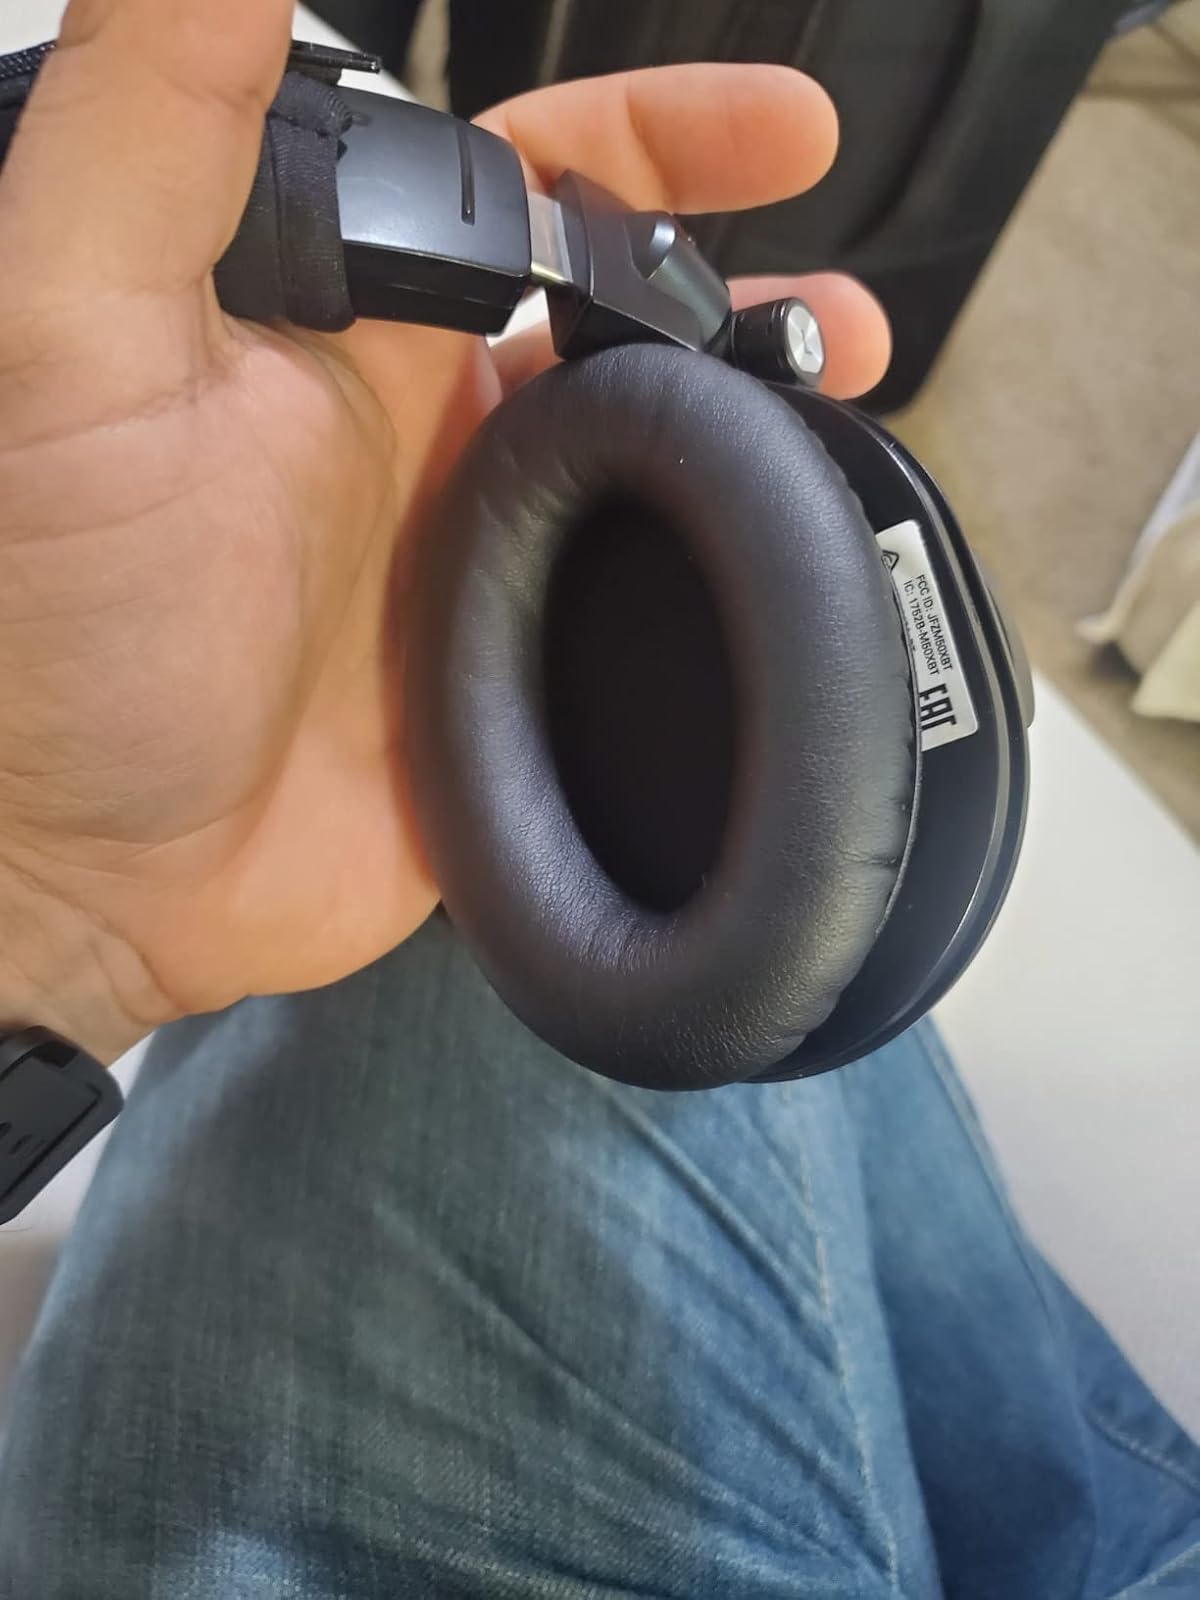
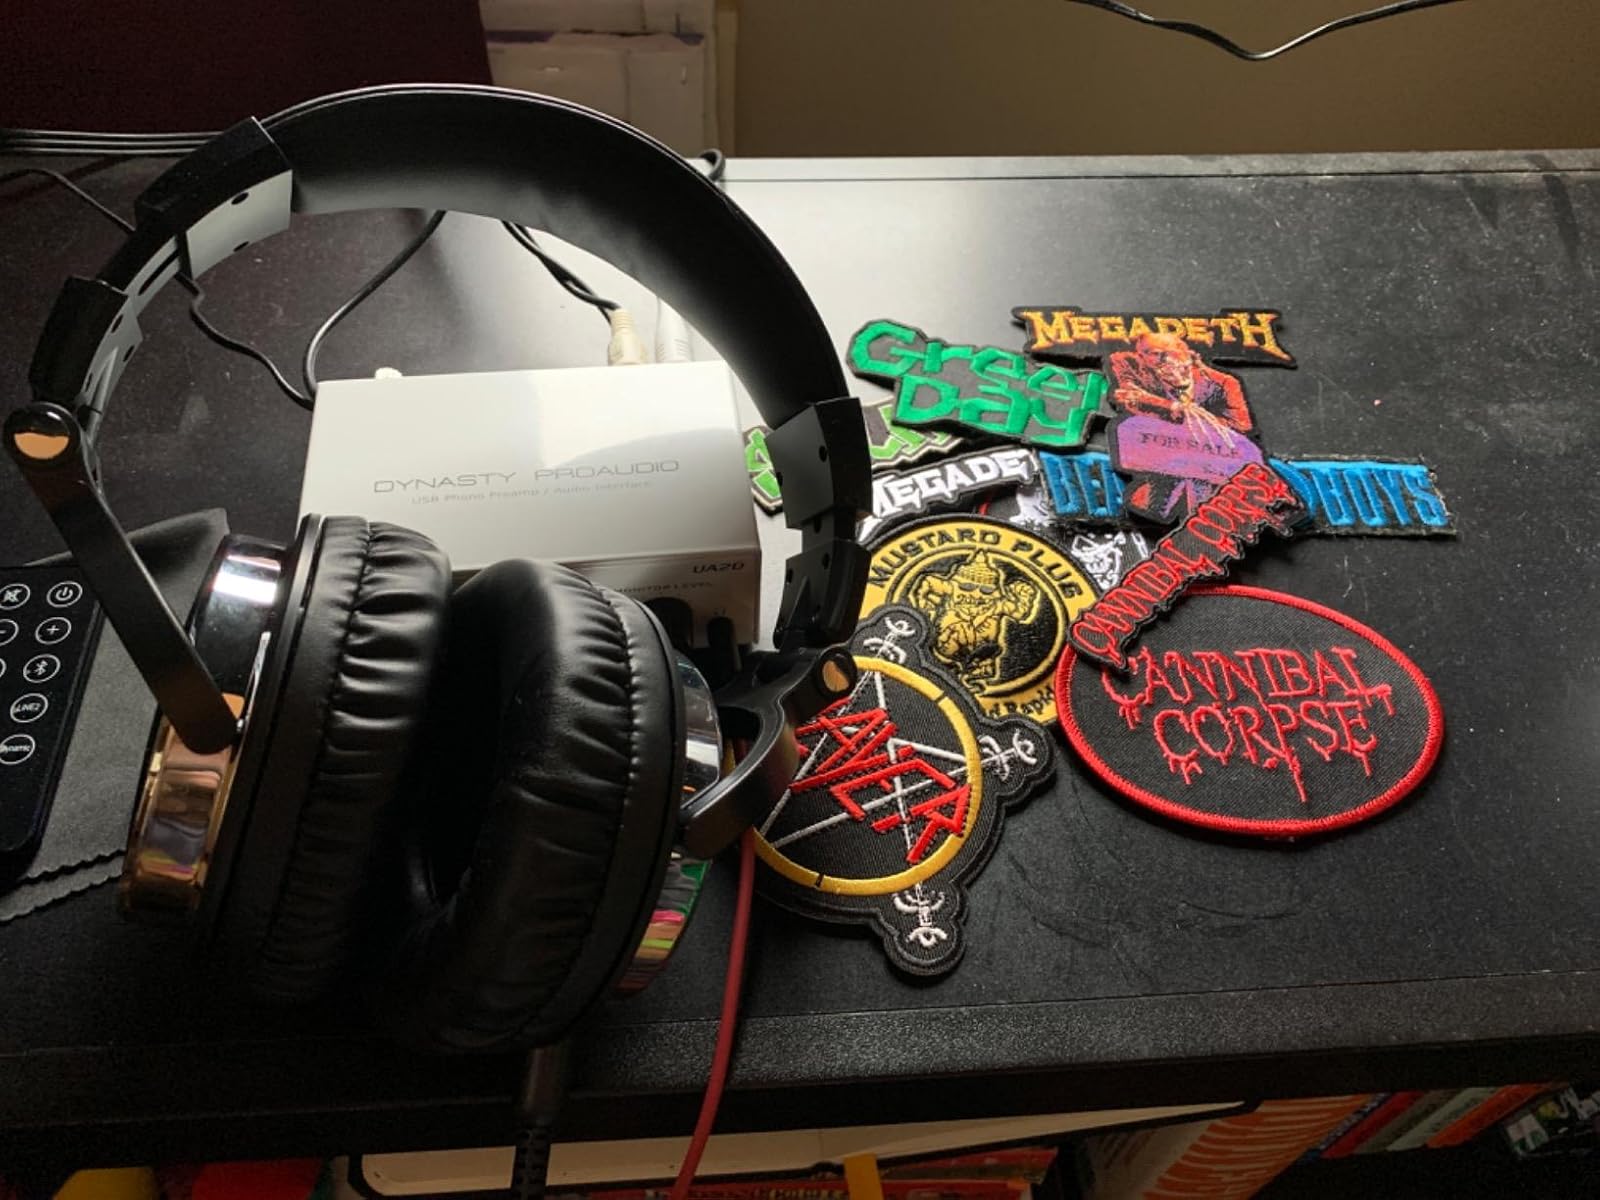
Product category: headphones
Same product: no